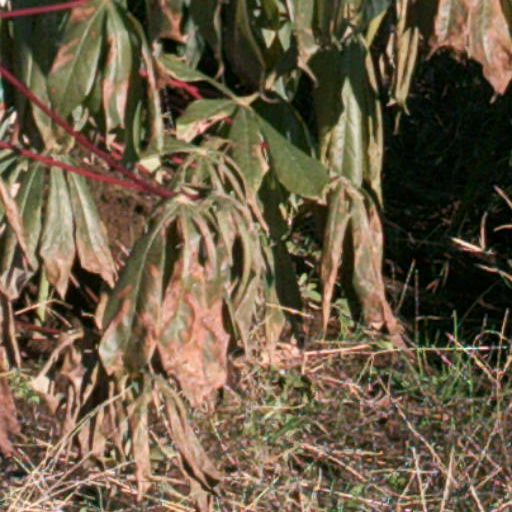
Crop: cassava